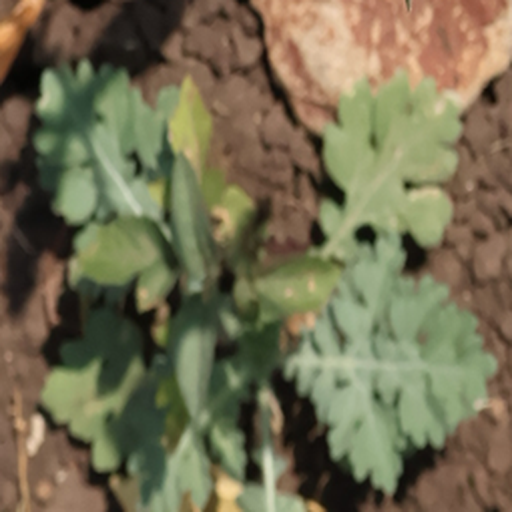
Weed species: Gajar_gavat_(Parthenium hysterophorus)